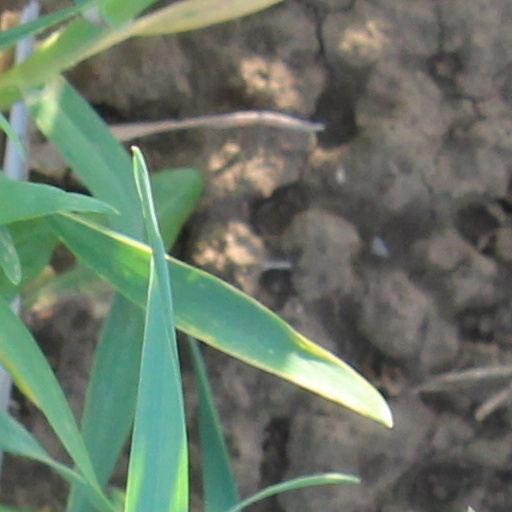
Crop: wheat